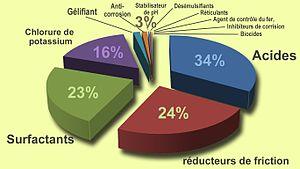
Additifs de fluide de forage
Les fluides de fracturation sont des fluides injectés sous haute pression dans une formation géologique, dans l'objectif de décolmater un puits, ou de fracturer et microfracturer des roches dures et peu perméables pour libérer et exploiter les hydrocarbures qu'elles contiennent éventuellement en quantité commercialement rentables.